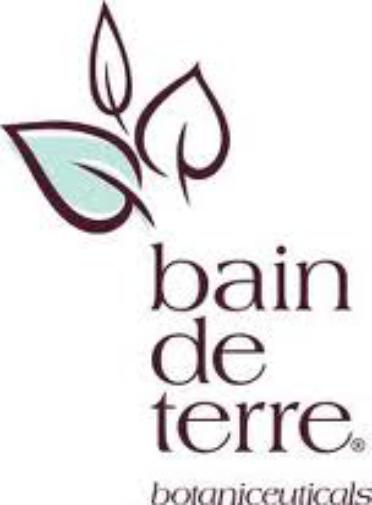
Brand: bain de terre-1
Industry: Necessities